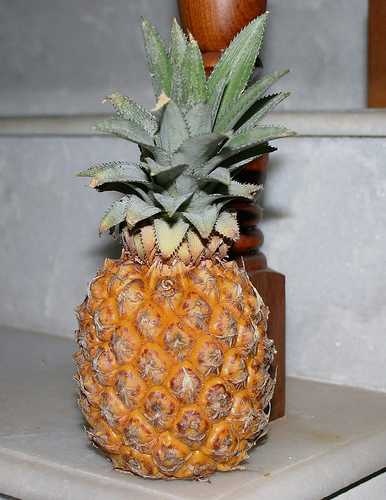
Label: Pineapple